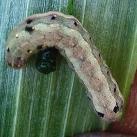
Crop: Onion
Condition: caterpillar-p